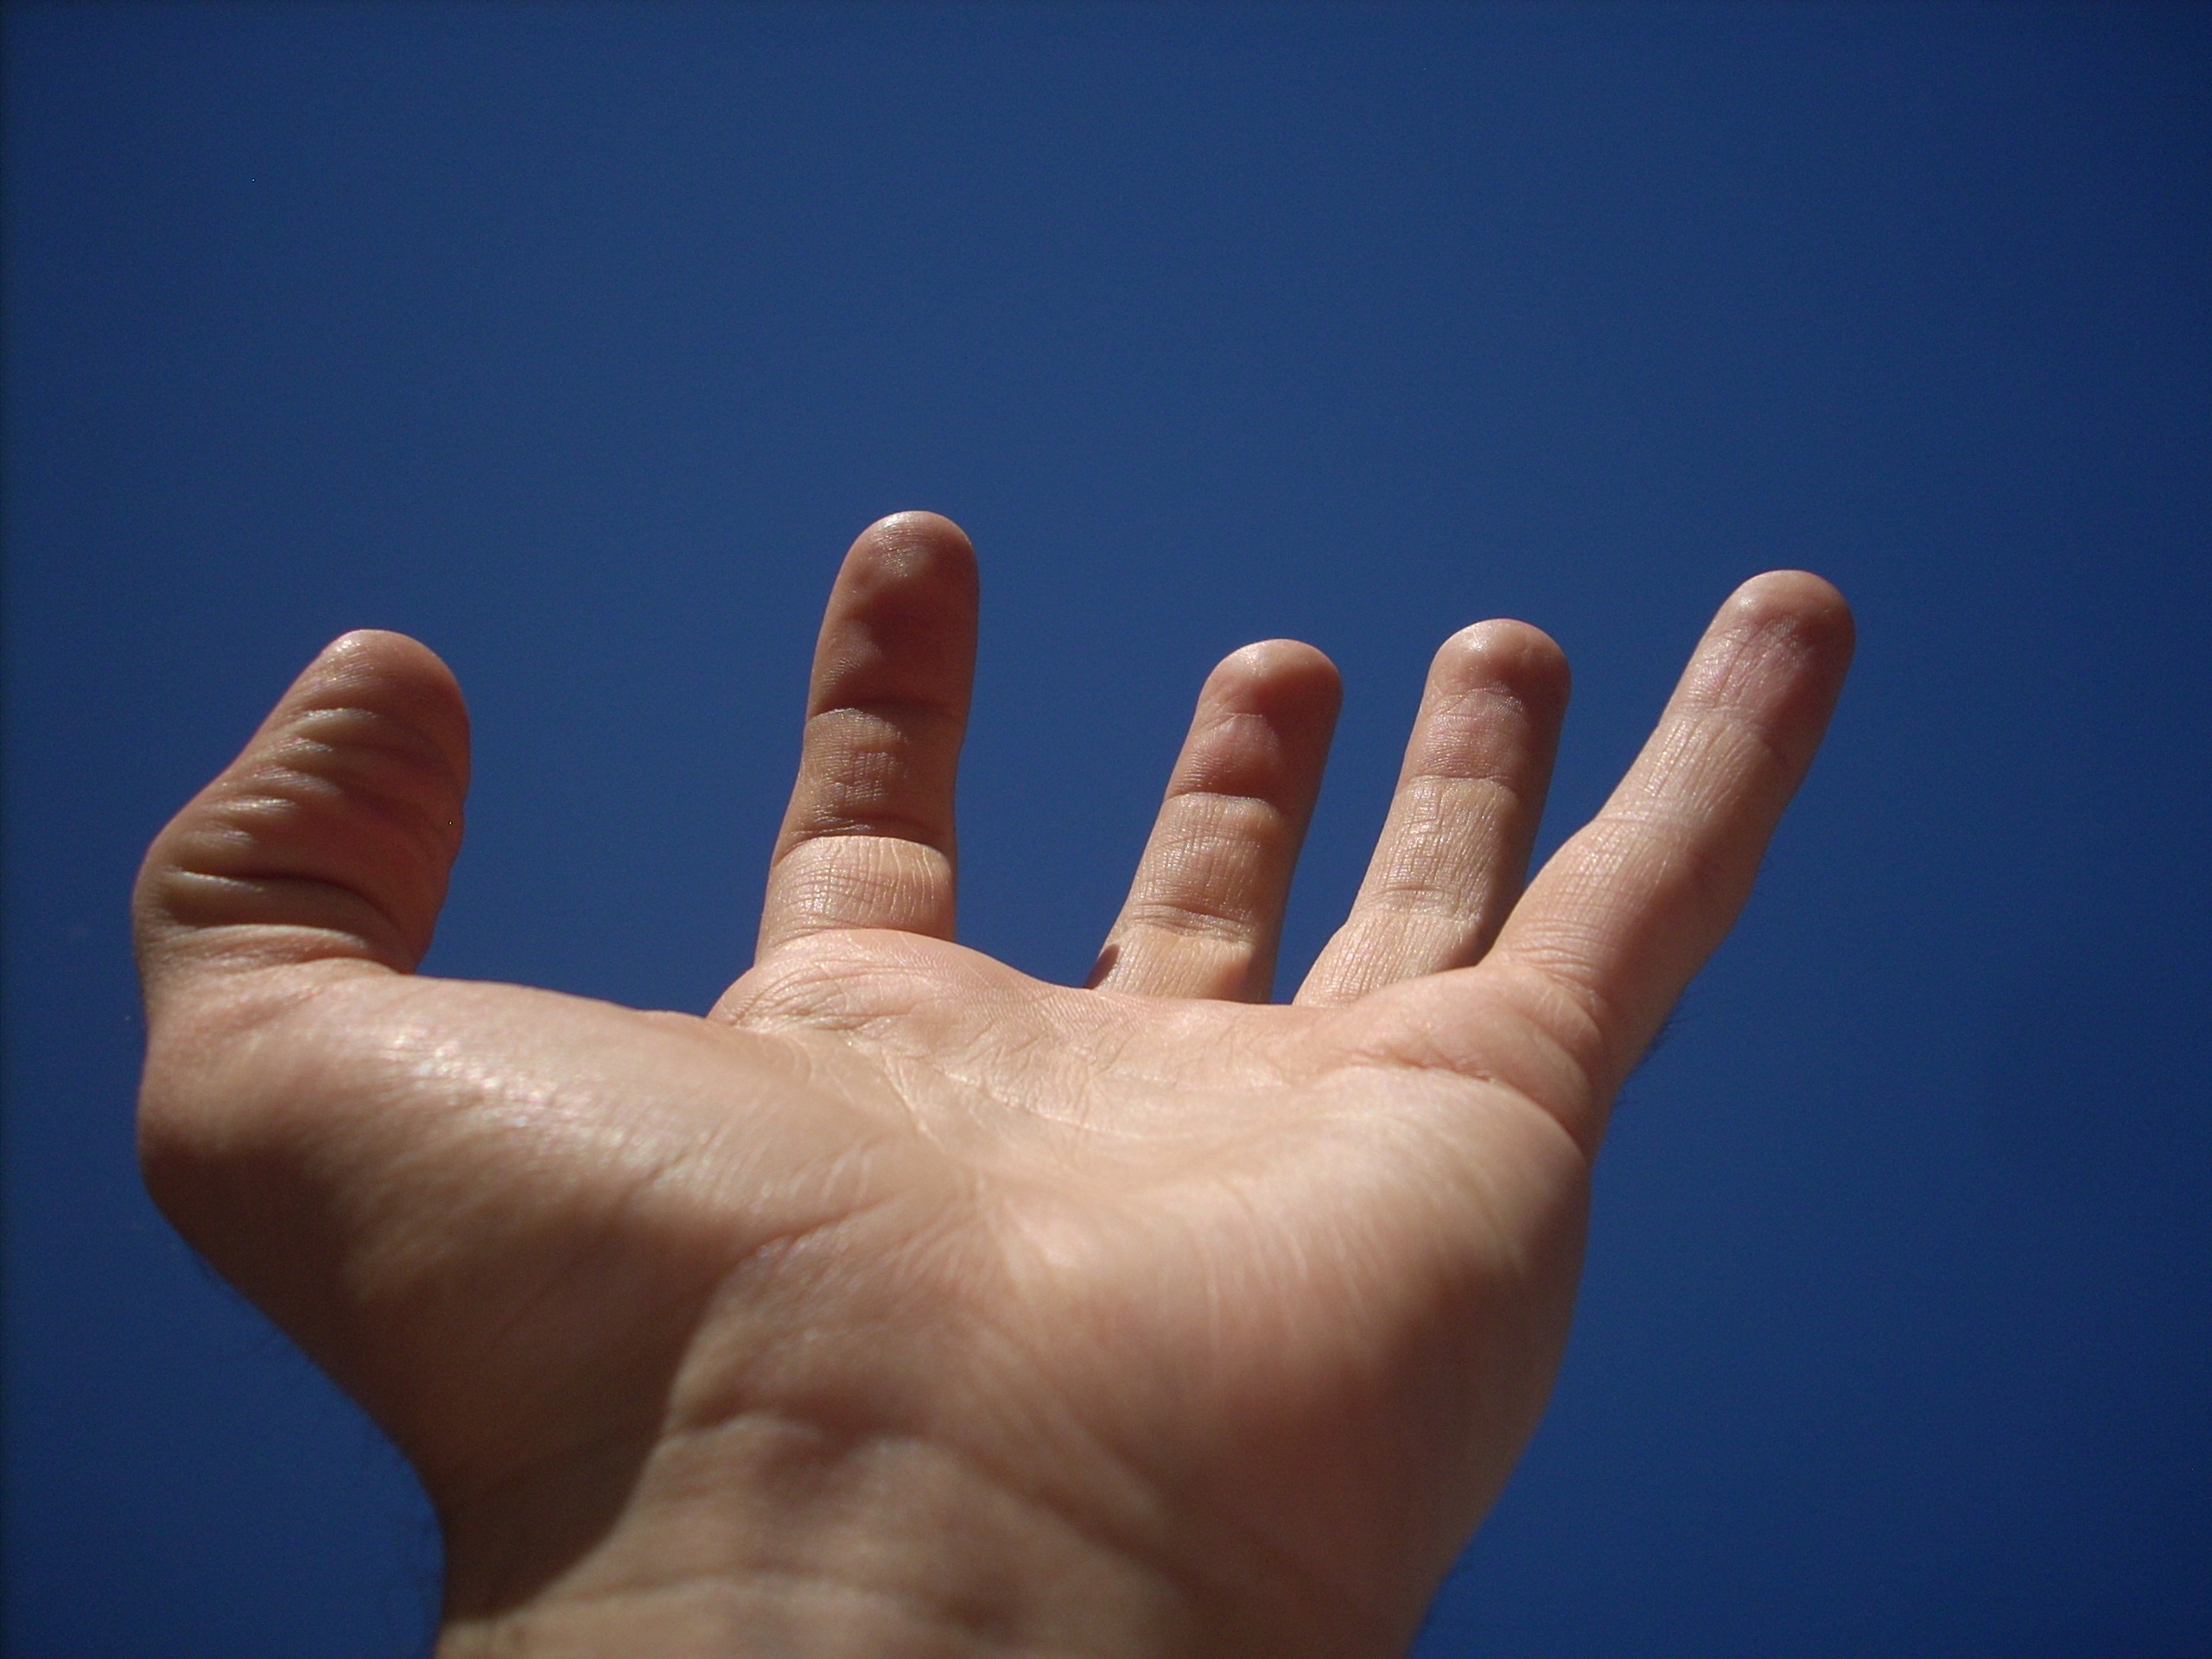
hand, sky, finger, arm, close up, hands, fingers, thumb, sign language, sense, human action